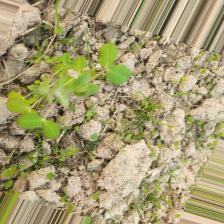
Label: Lentil Rust